Cline (hydrology)

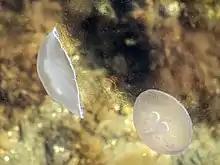
Two moon jellyfish disturbing a thermocline in the top water layer of Gullmarn fjord, Sweden

In hydrology and related studies, a cline is a comparatively thin, typically horizontal layer within a fluid, in which a property of the fluid varies greatly over a relatively short vertical distance.